Rutger Kopland

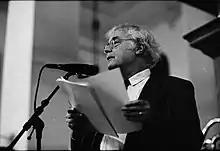
Rutger Kopland (1997)

Rutger Kopland (born Rudi van den Hoofdakker) (4 August 1934, Goor – 11 July 2012, Glimmen) was a Dutch poet who gained great popularity for his "accessible, thoughtful style, his mild irony, his sentimentality" and whose collections sold over 200,000 copies.